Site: brandenburg
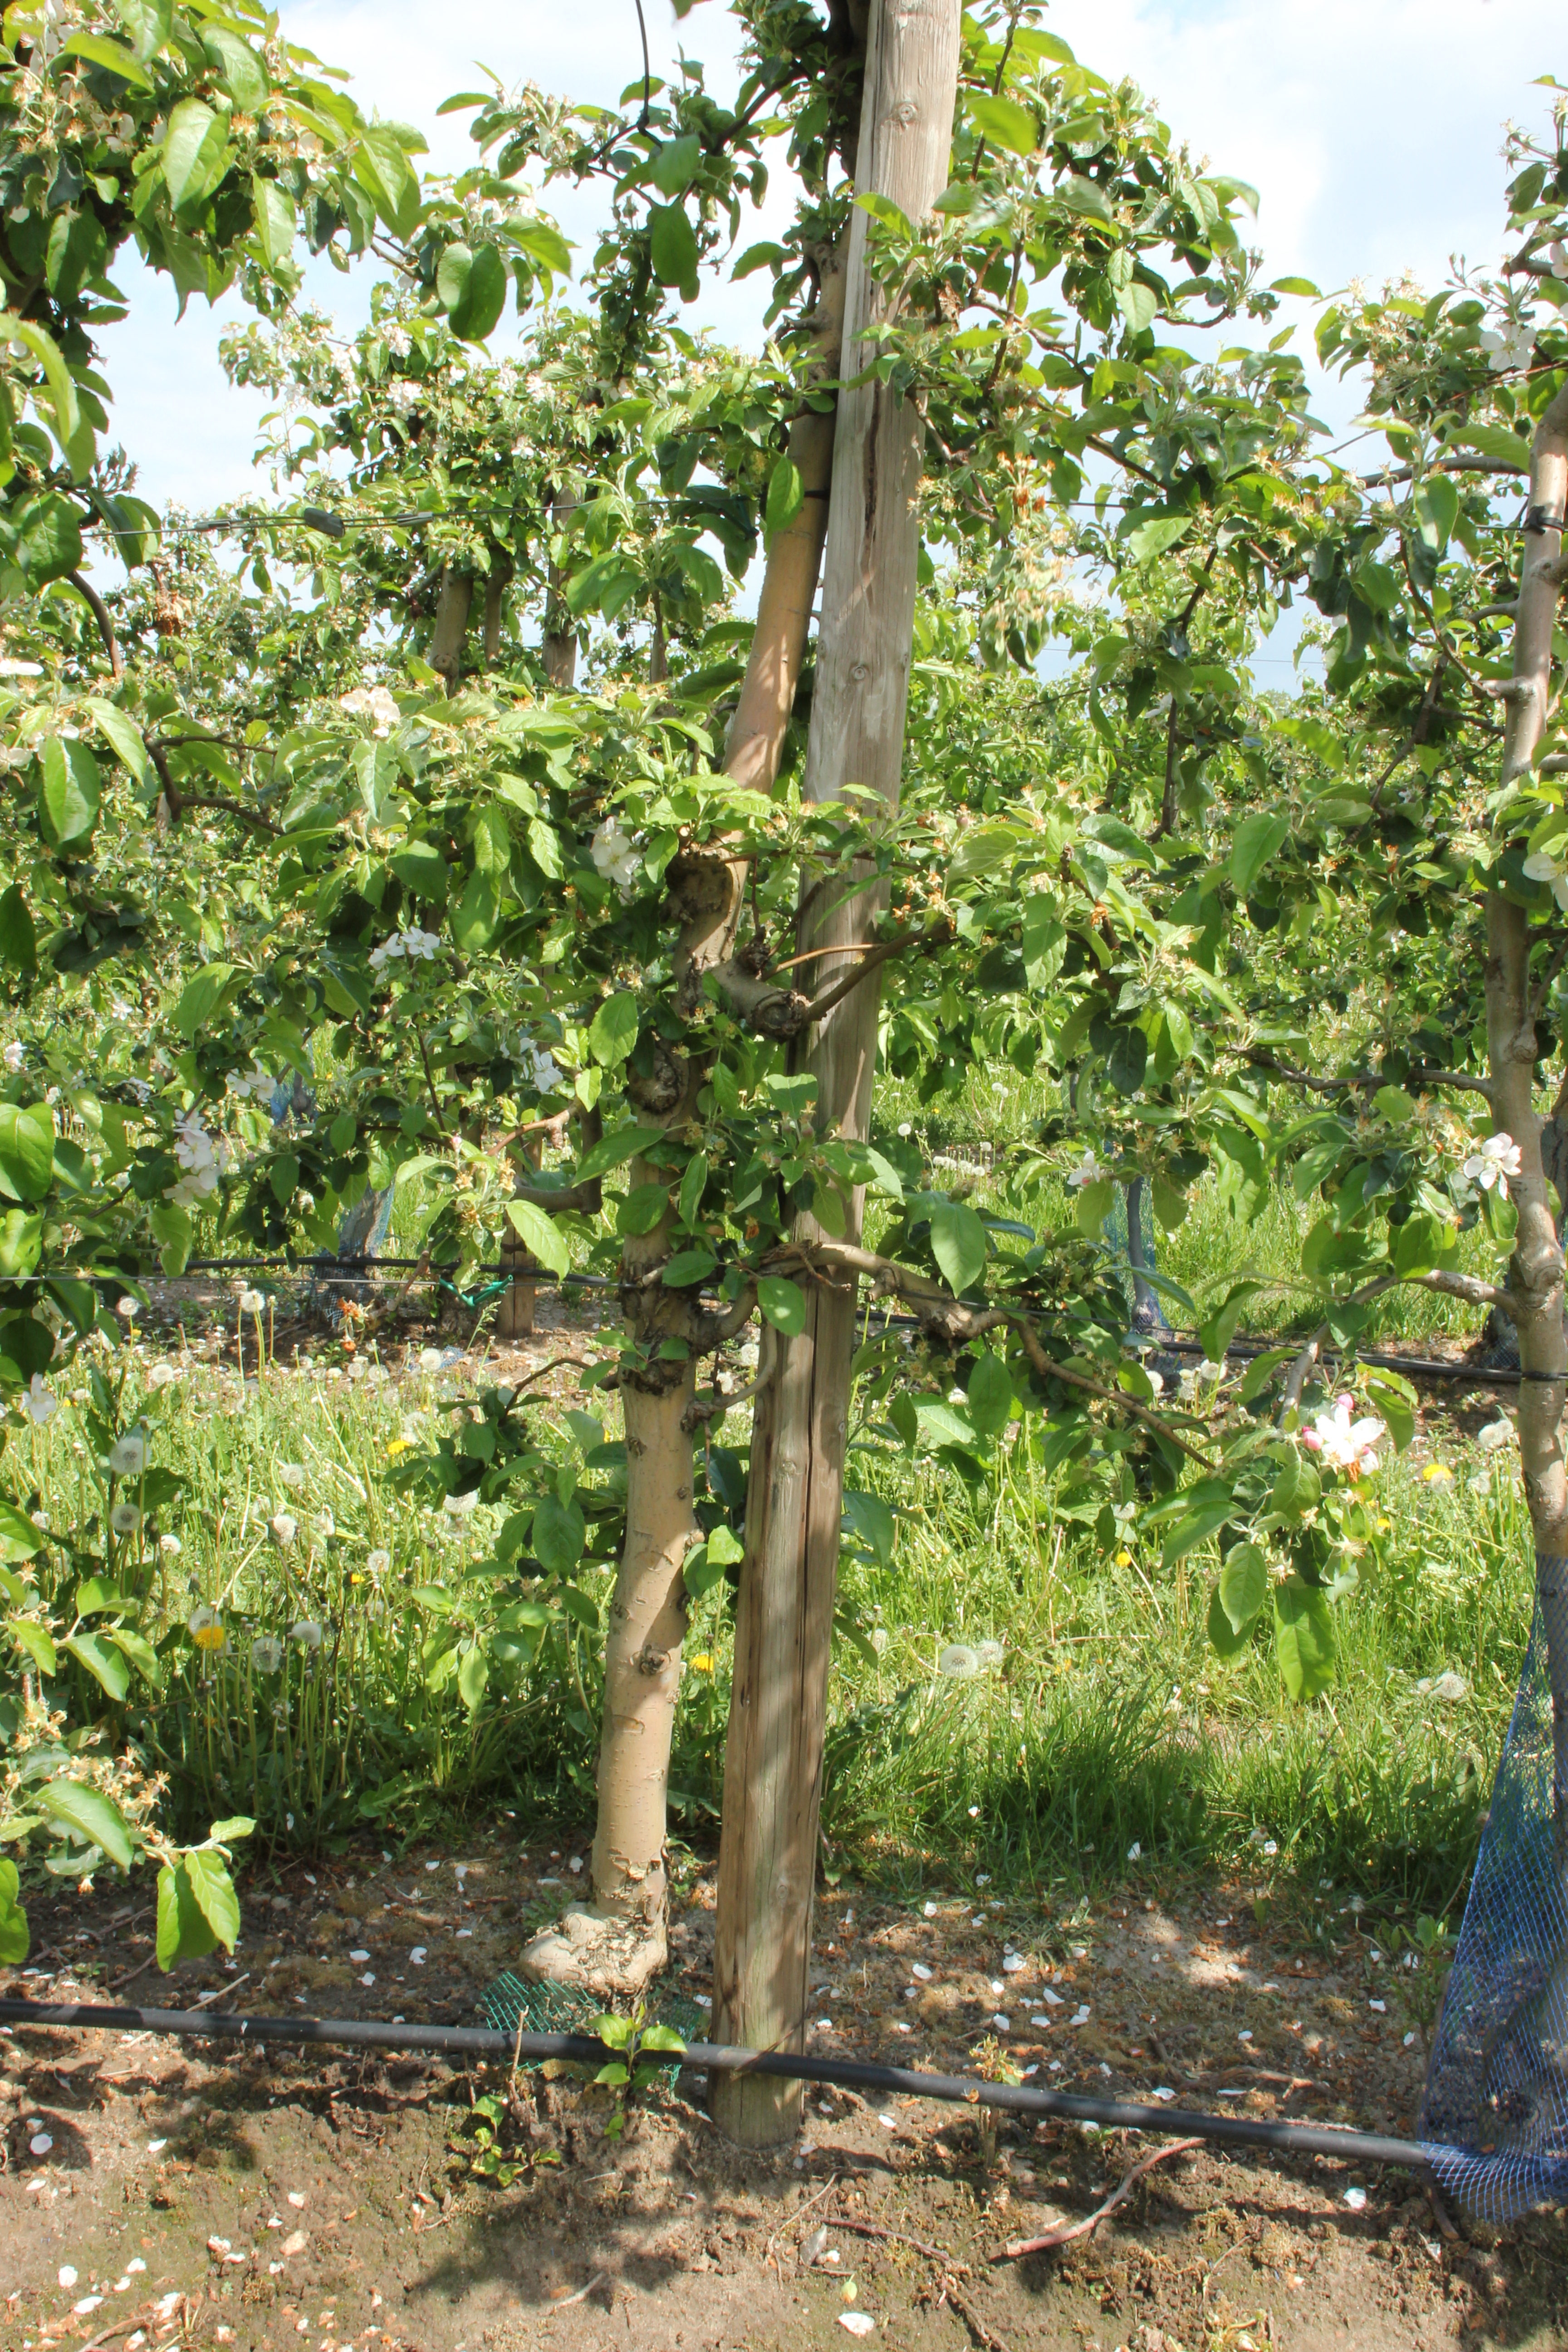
Growth stage (BBCH 67): Flowering